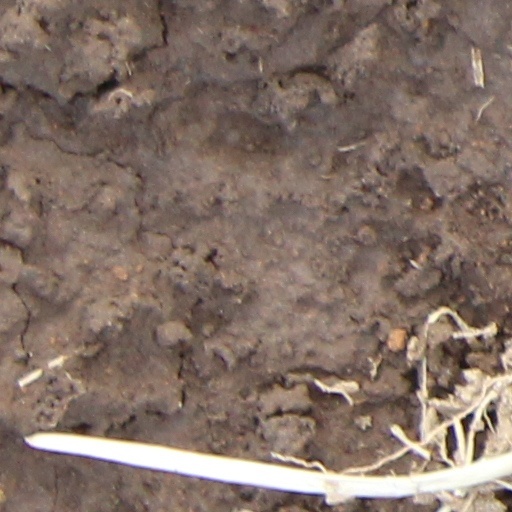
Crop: wheat